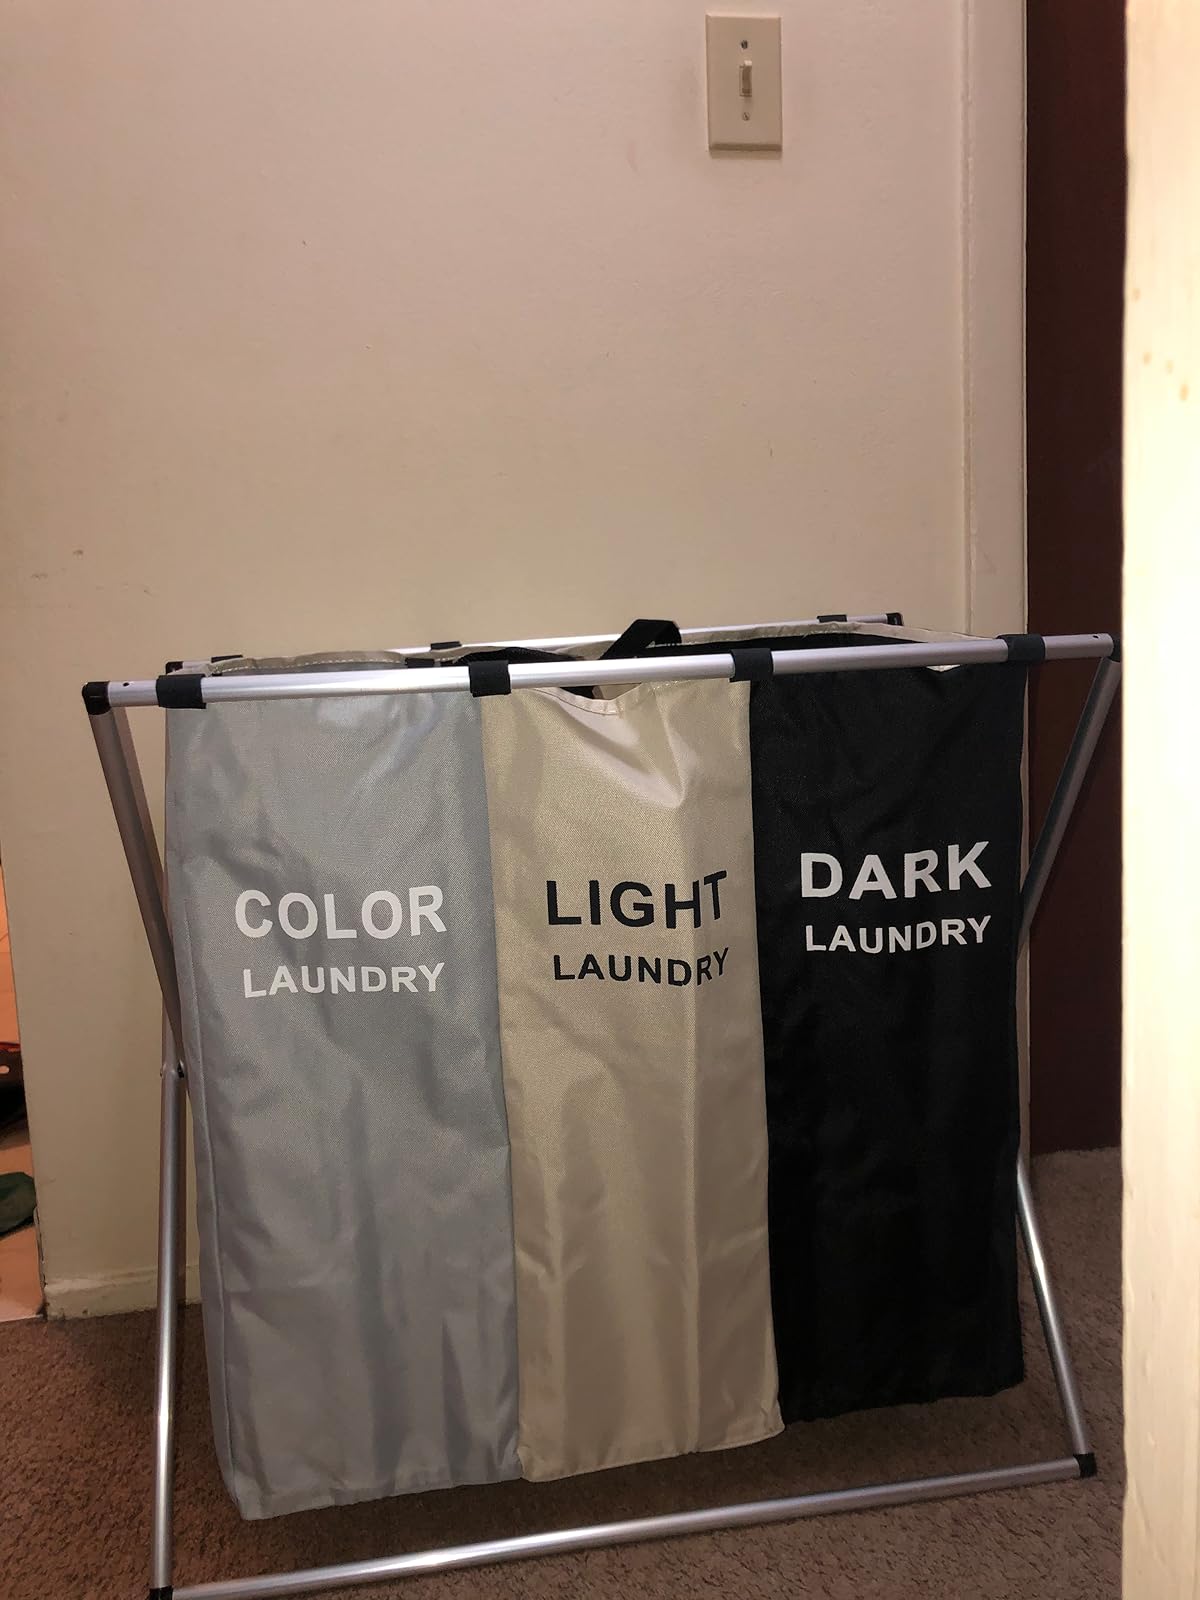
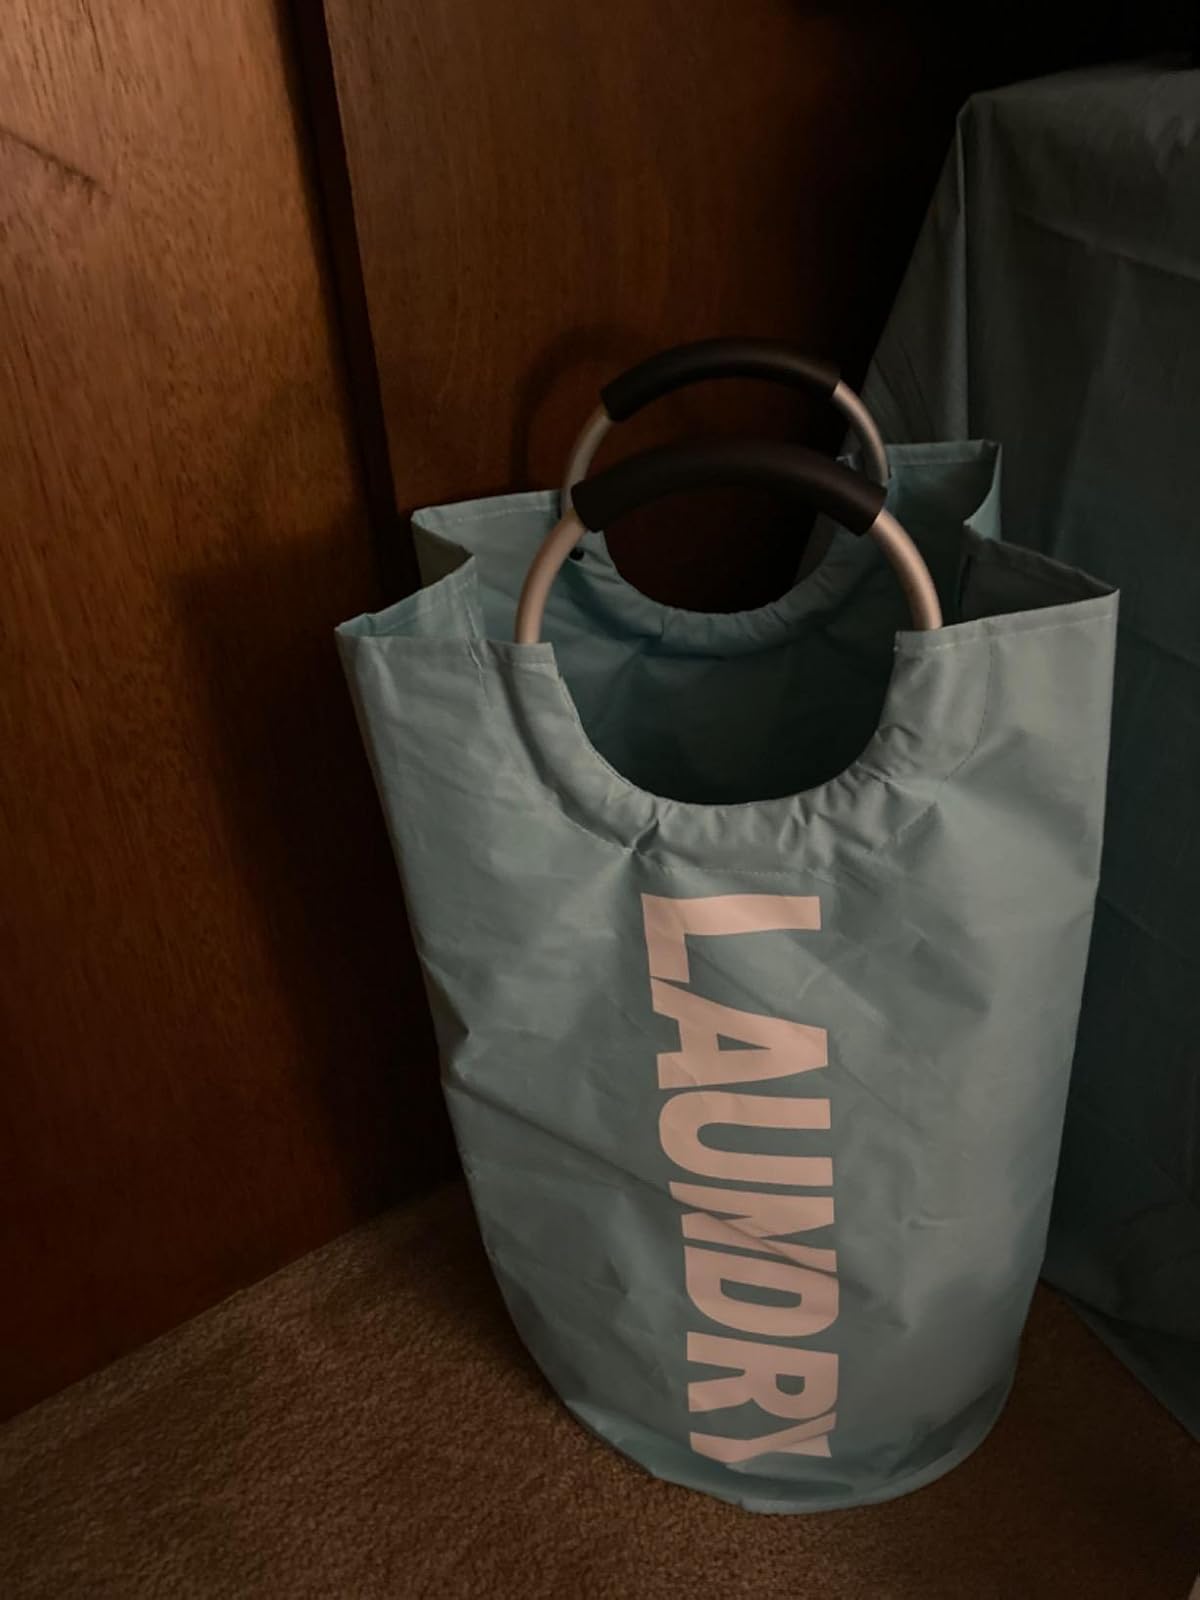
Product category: items_hamper
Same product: no